Eicher tractor

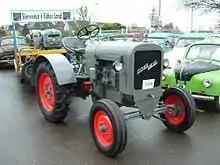
Tractor Eicher Diesel 22PSI - 1939

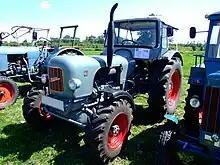
Eicher tractor

Eicher tractor was a manufacturer of tractors, agricultural machinery and engines. The company was founded in 1936 by the brothers Josef and Albert Eicher in the Upper Bavaria town of Forstern. The brand name "Eicher" was last used in Europe in 2009 by the Dutch agricultural machinery dealer Hissink & Zonen and is still in use today in India by Eicher Motors, which manufactures tractors & commercial vehicles by this name.